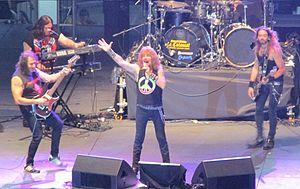
Medina Azahara est un groupe de rock espagnol, originaire de Cordoue, en Andalousie. Le groupe apparaît sur la scène musicale en 1979, avec Manuel Martínez, Miguel Galán, José Antonio Molina, Manuel S. Molina, et Pablo Rabadán.